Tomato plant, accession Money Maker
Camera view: tilt-top (135 deg); turntable rotation: 270 degrees
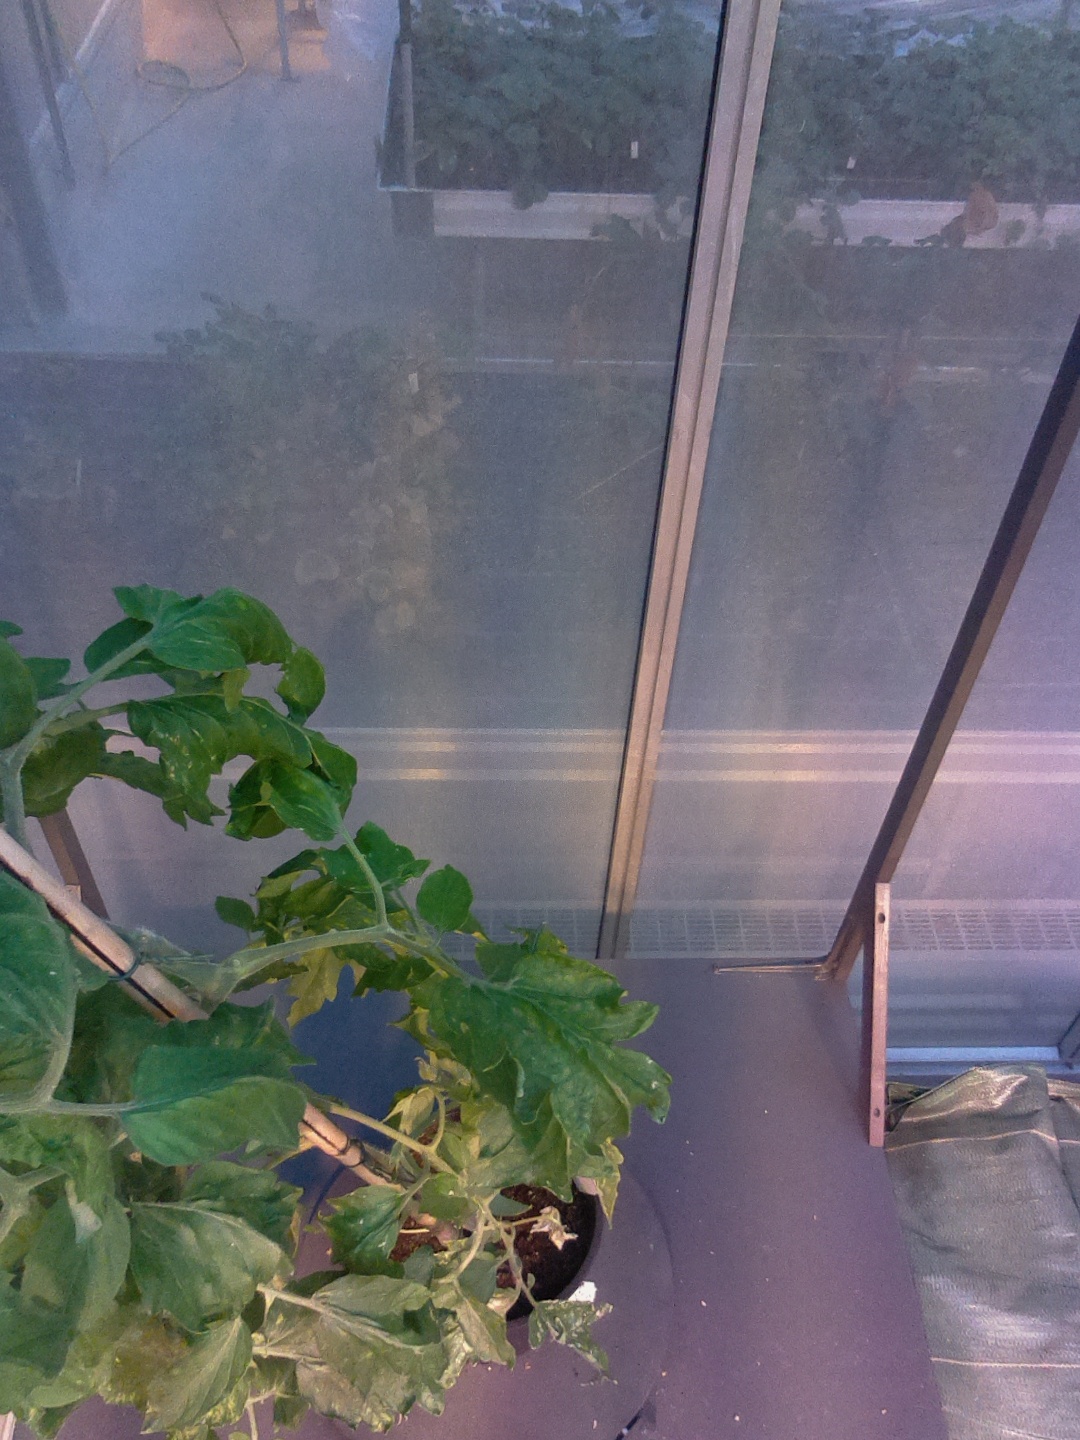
BBCH growth stage 70: Fruits at the main stem or branches visibles